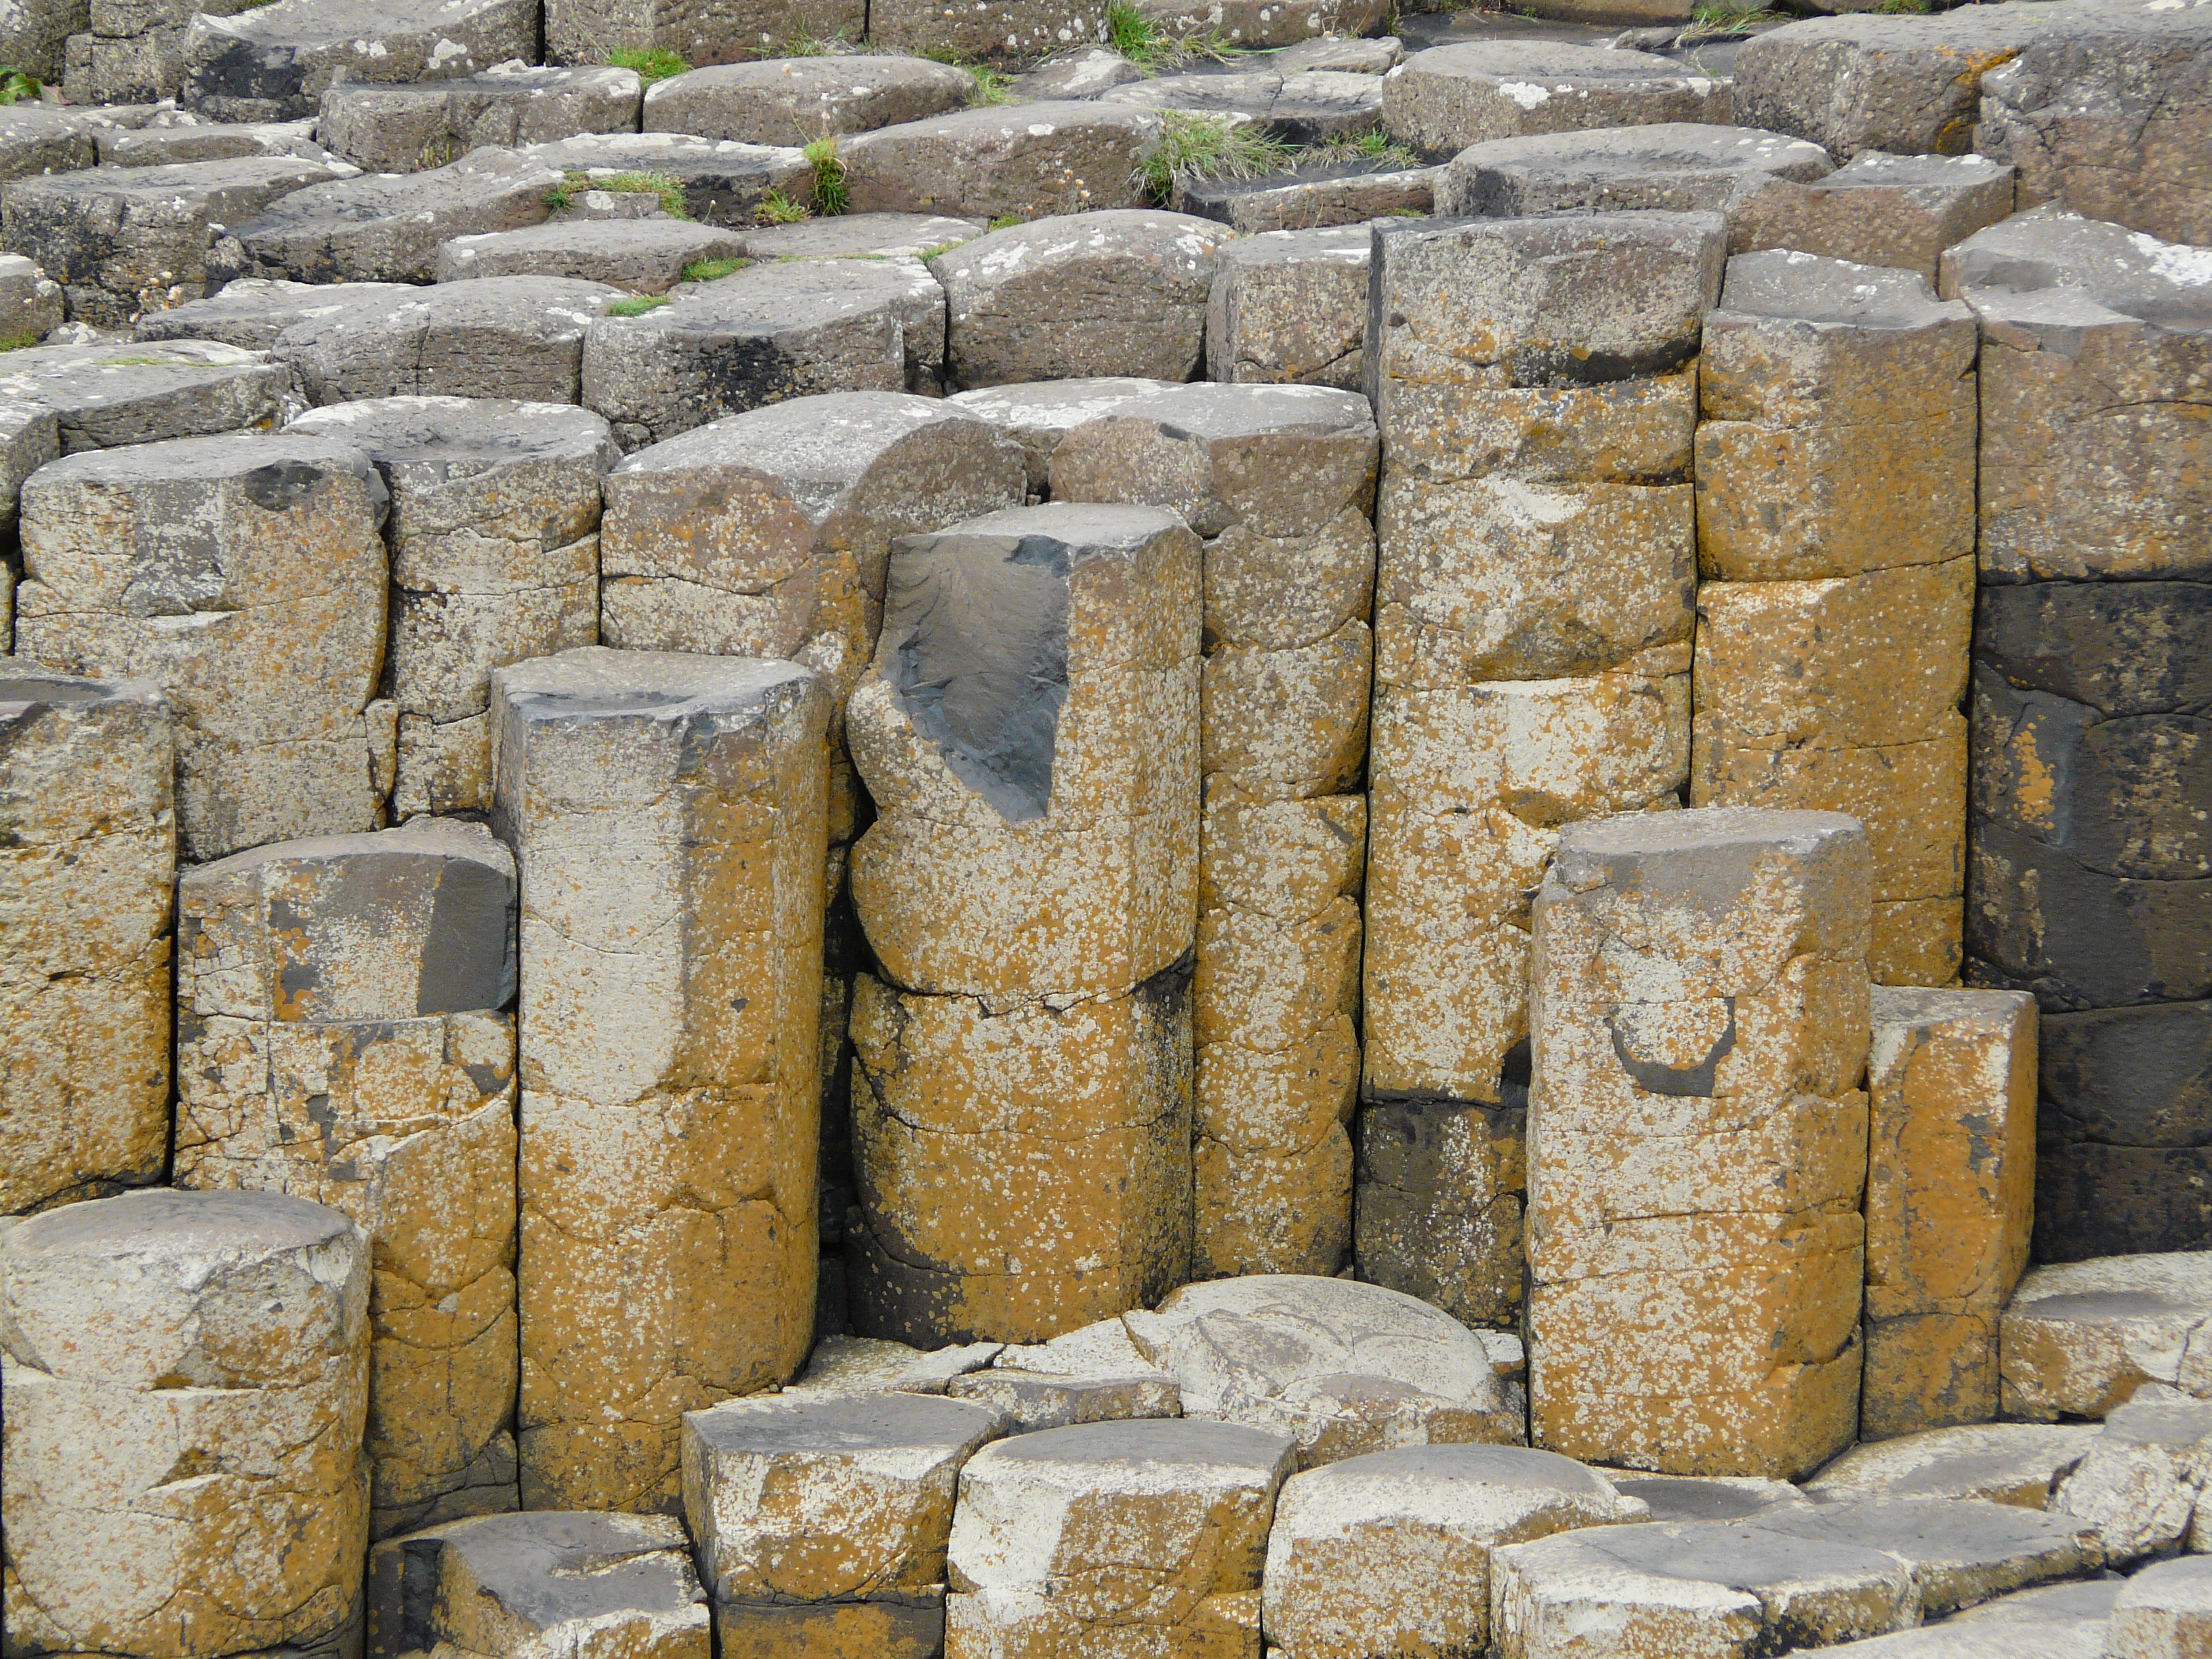
landscape, coast, nature, rock, structure, coastal, wall, stone, formation, column, scenic, landmark, stone wall, attraction, tourism, ruins, giant, ireland, heritage, northern, geological, volcanic, basalt, irish, causeway, stele, hexagonal, archaeological site, stone carving, ancient history, antrim, giant's causeway